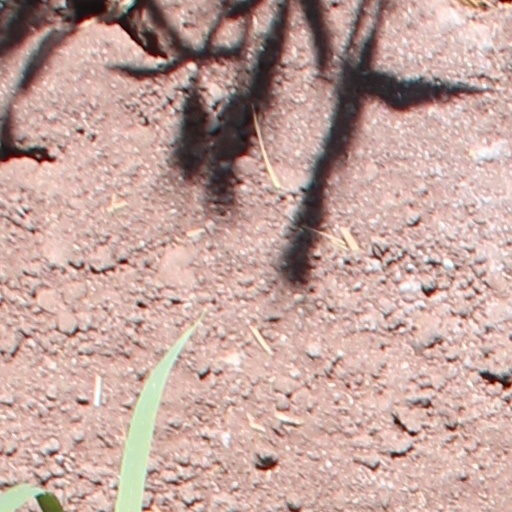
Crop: wheat